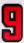
Number: 9